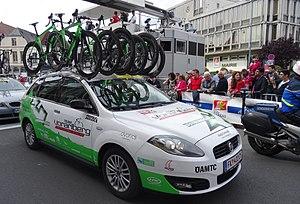
Reportage photographique réalisé le dimanche 25 mai 2014 à l'occasion du départ et de l'arrivée de la troisième étape du Paris-Arras Tour 2014 à Arras, Pas-de-Calais, Nord-Pas-de-Calais, France.
La saison 2014 de l'équipe cycliste Vorarlberg est la seizième de cette équipe.